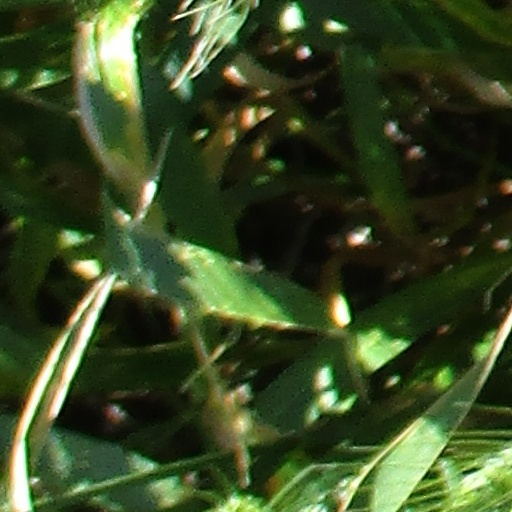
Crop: wheat